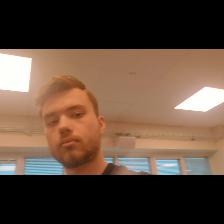
Label: Human